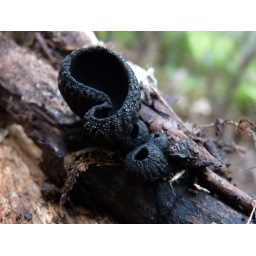
Small black cup fungi growing in and under the mulch.